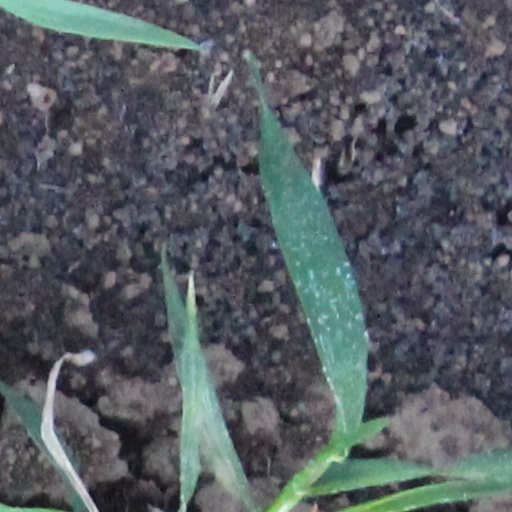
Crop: wheat